Judas Cyriacus

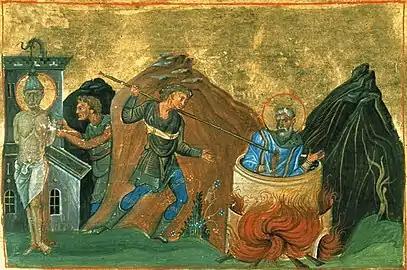
The martyrdom of Judas Cyriacus.

The local tradition of Ancona has identified this saint with the Jew named Judas Quiriacus or Kyriakos.